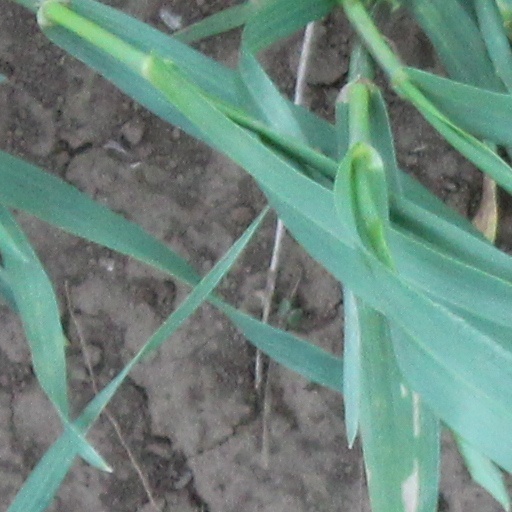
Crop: wheat